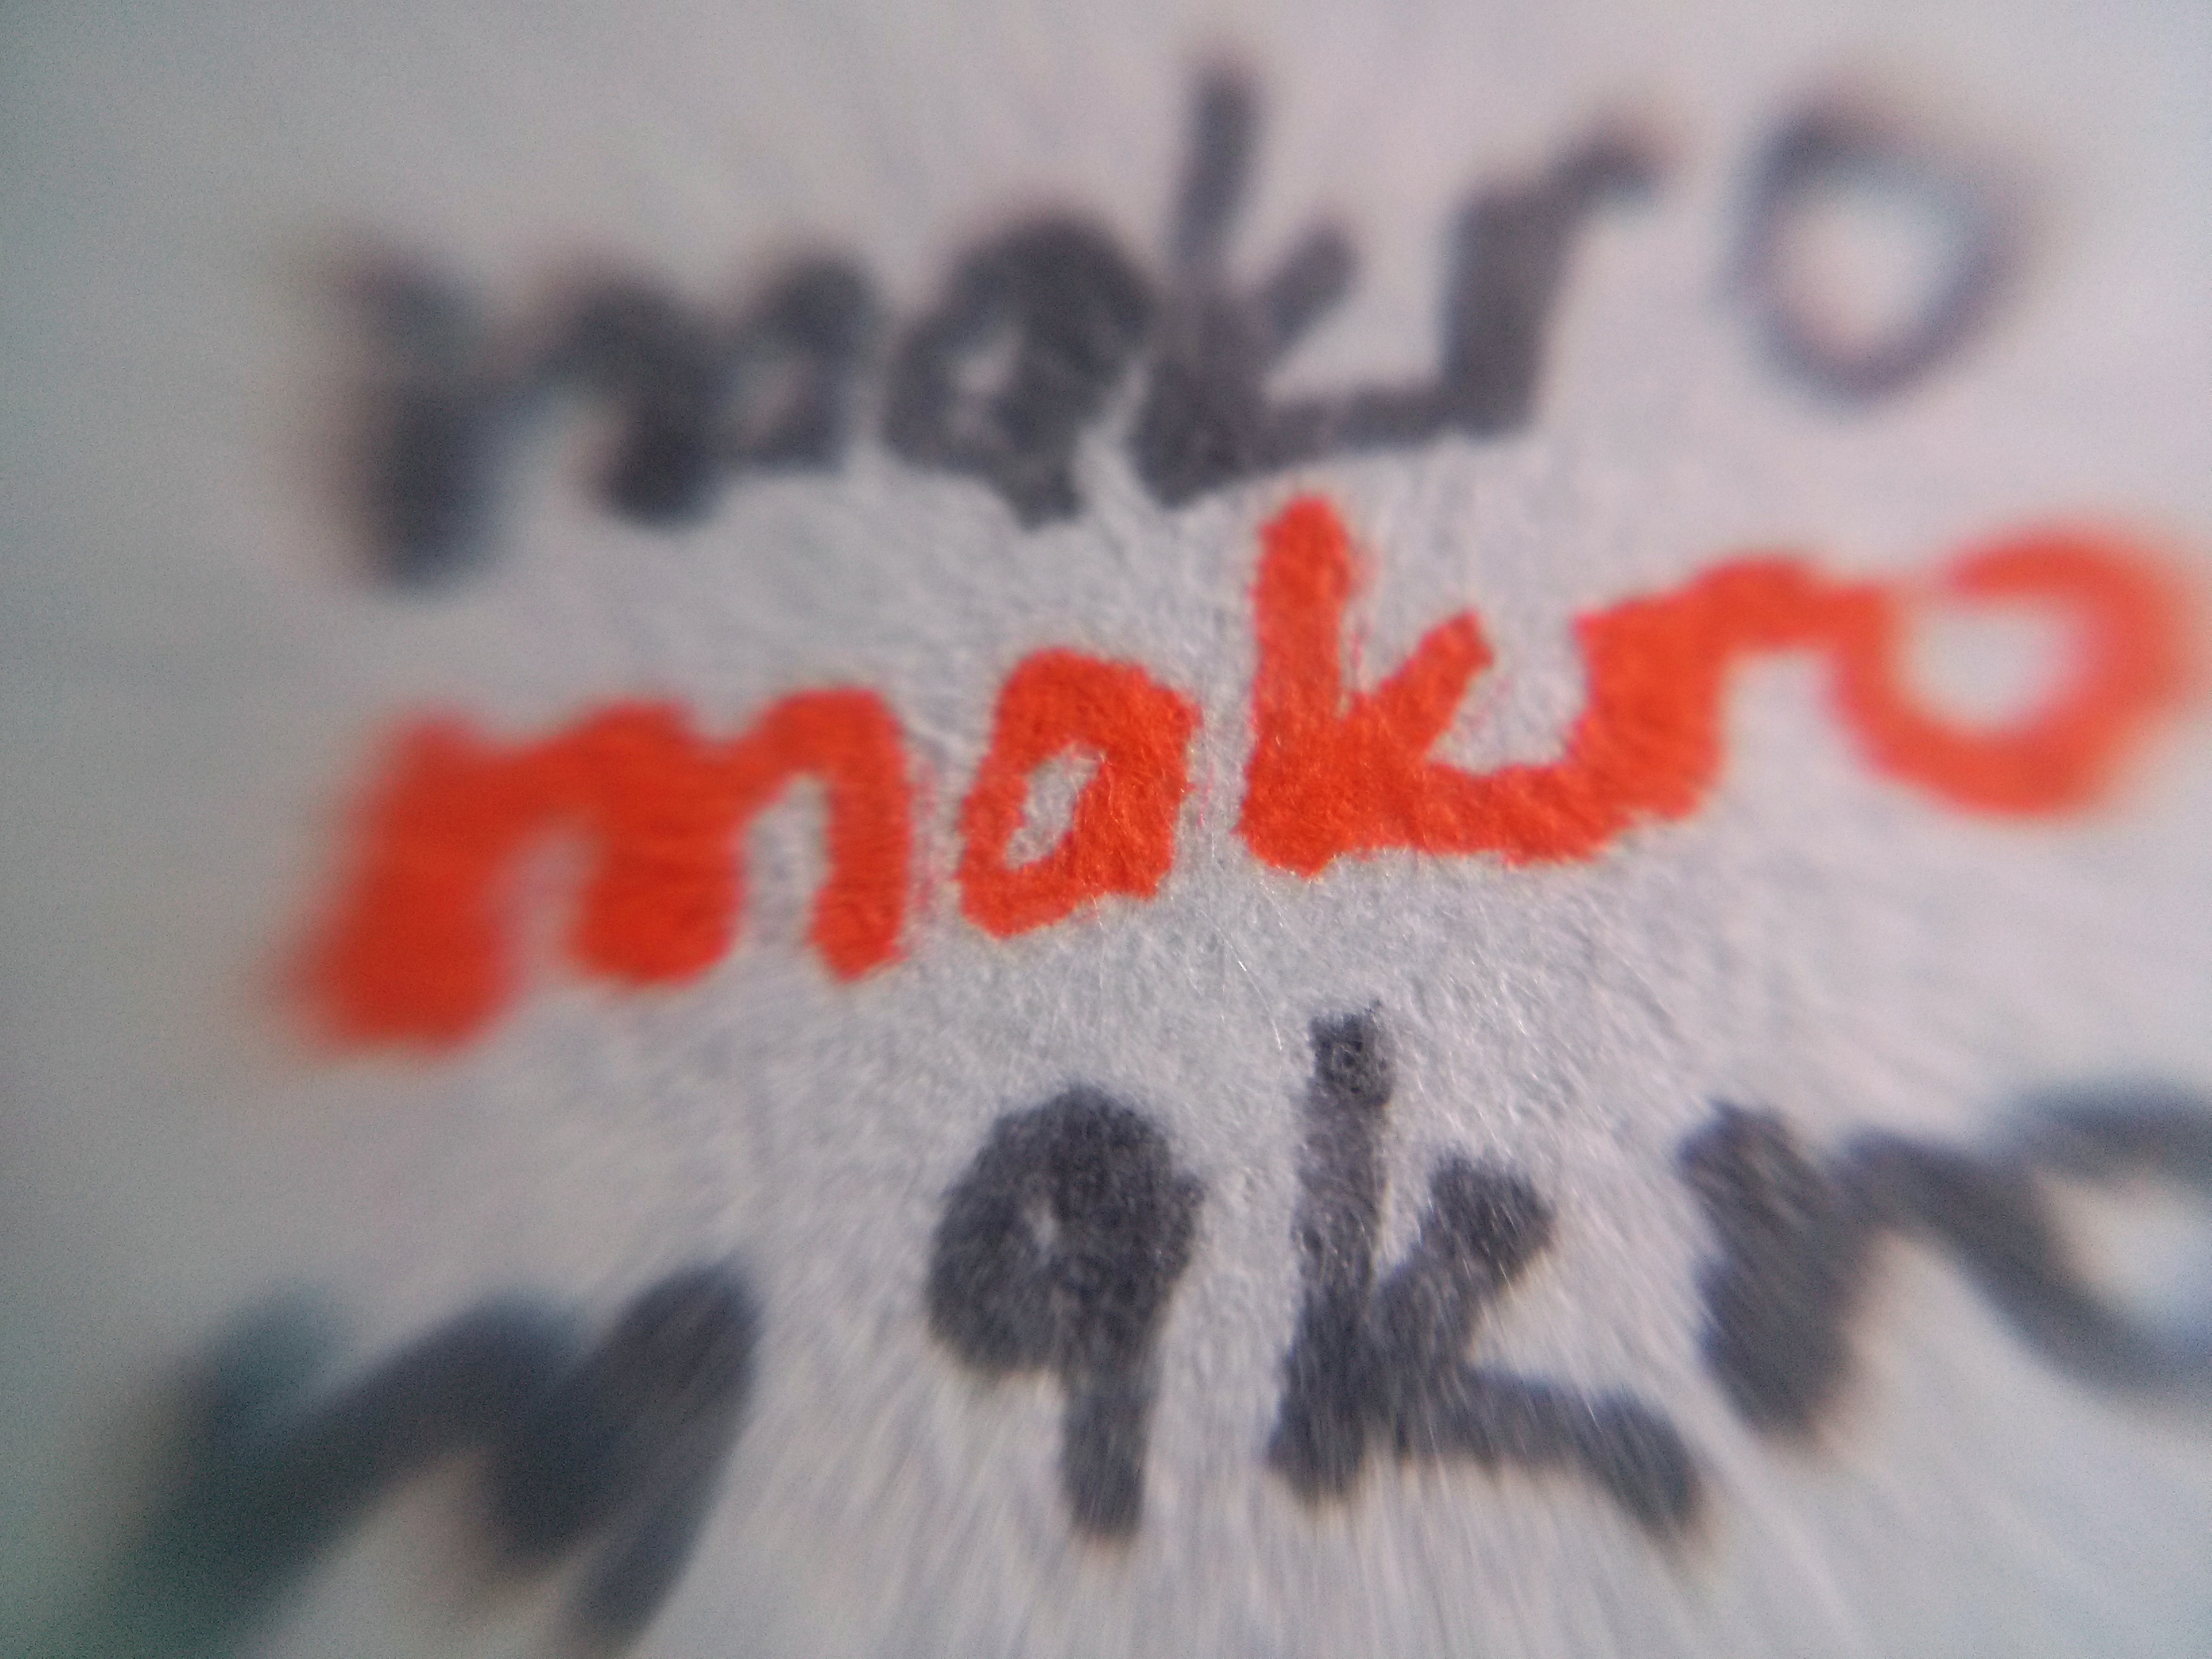
hand, number, photo, sign, love, color, macro, close up, human body, font, text, eye, detail, organ, calligraphy, emotion